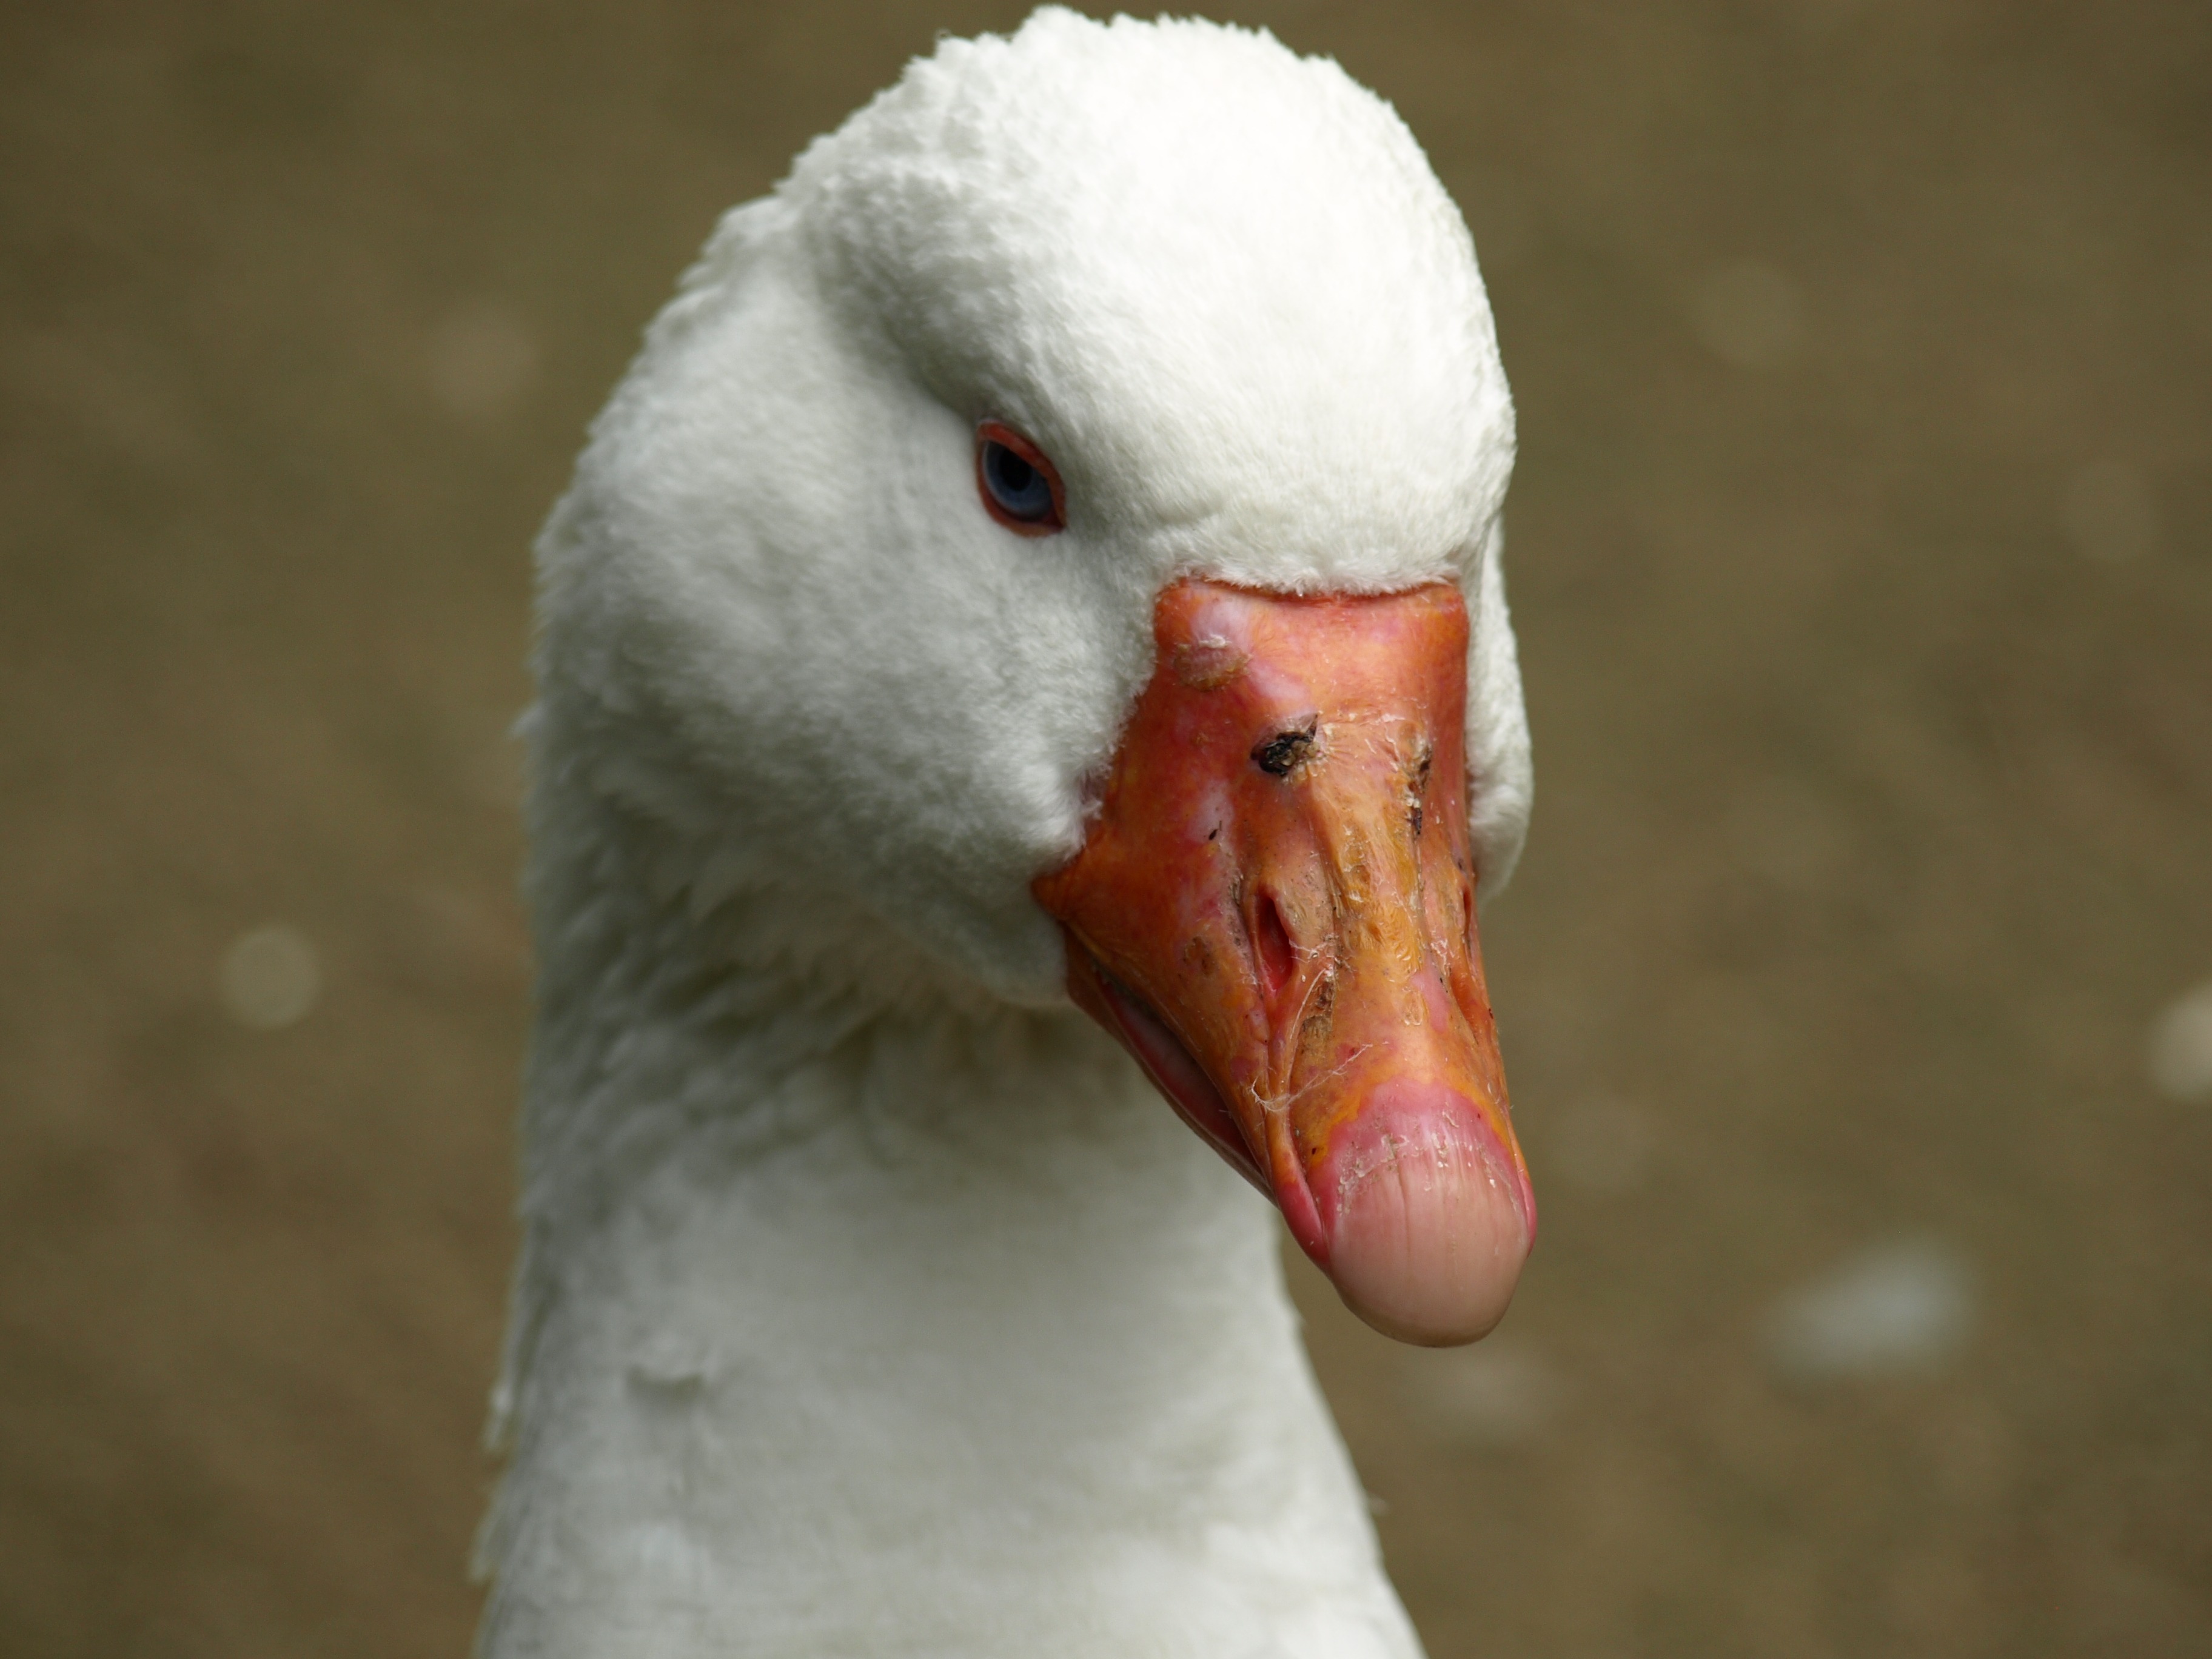
bird, wing, wildlife, portrait, beak, fauna, close up, duck, head, goose, vertebrate, bill, waterfowl, water bird, ducks geese and swans